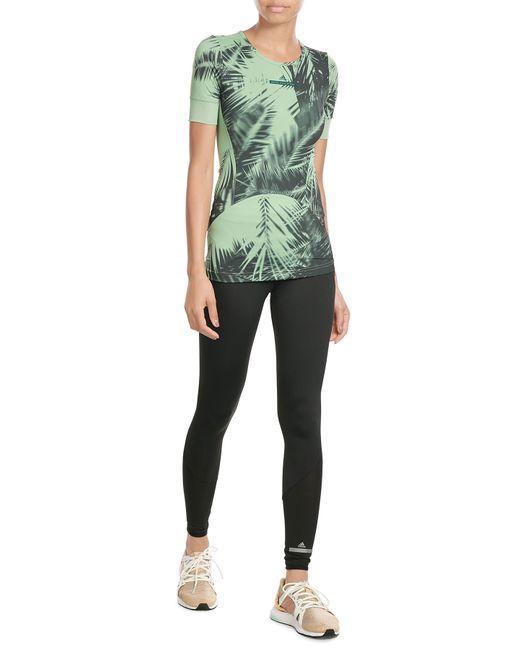
Grünes bedrucktes Top mit Rundhalsausschnitt und schwarzen Leggings für Damen